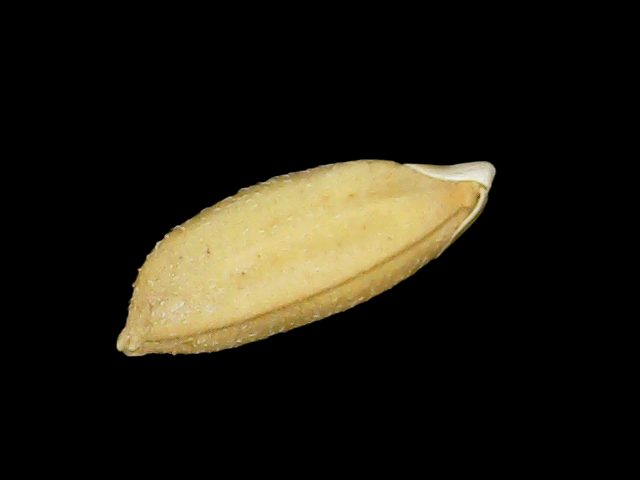
Rice variety: Binadhan10